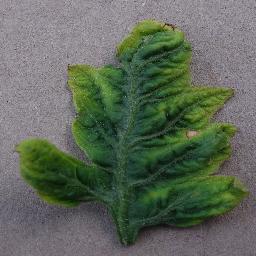
Label: Tomato___Tomato_Yellow_Leaf_Curl_Virus